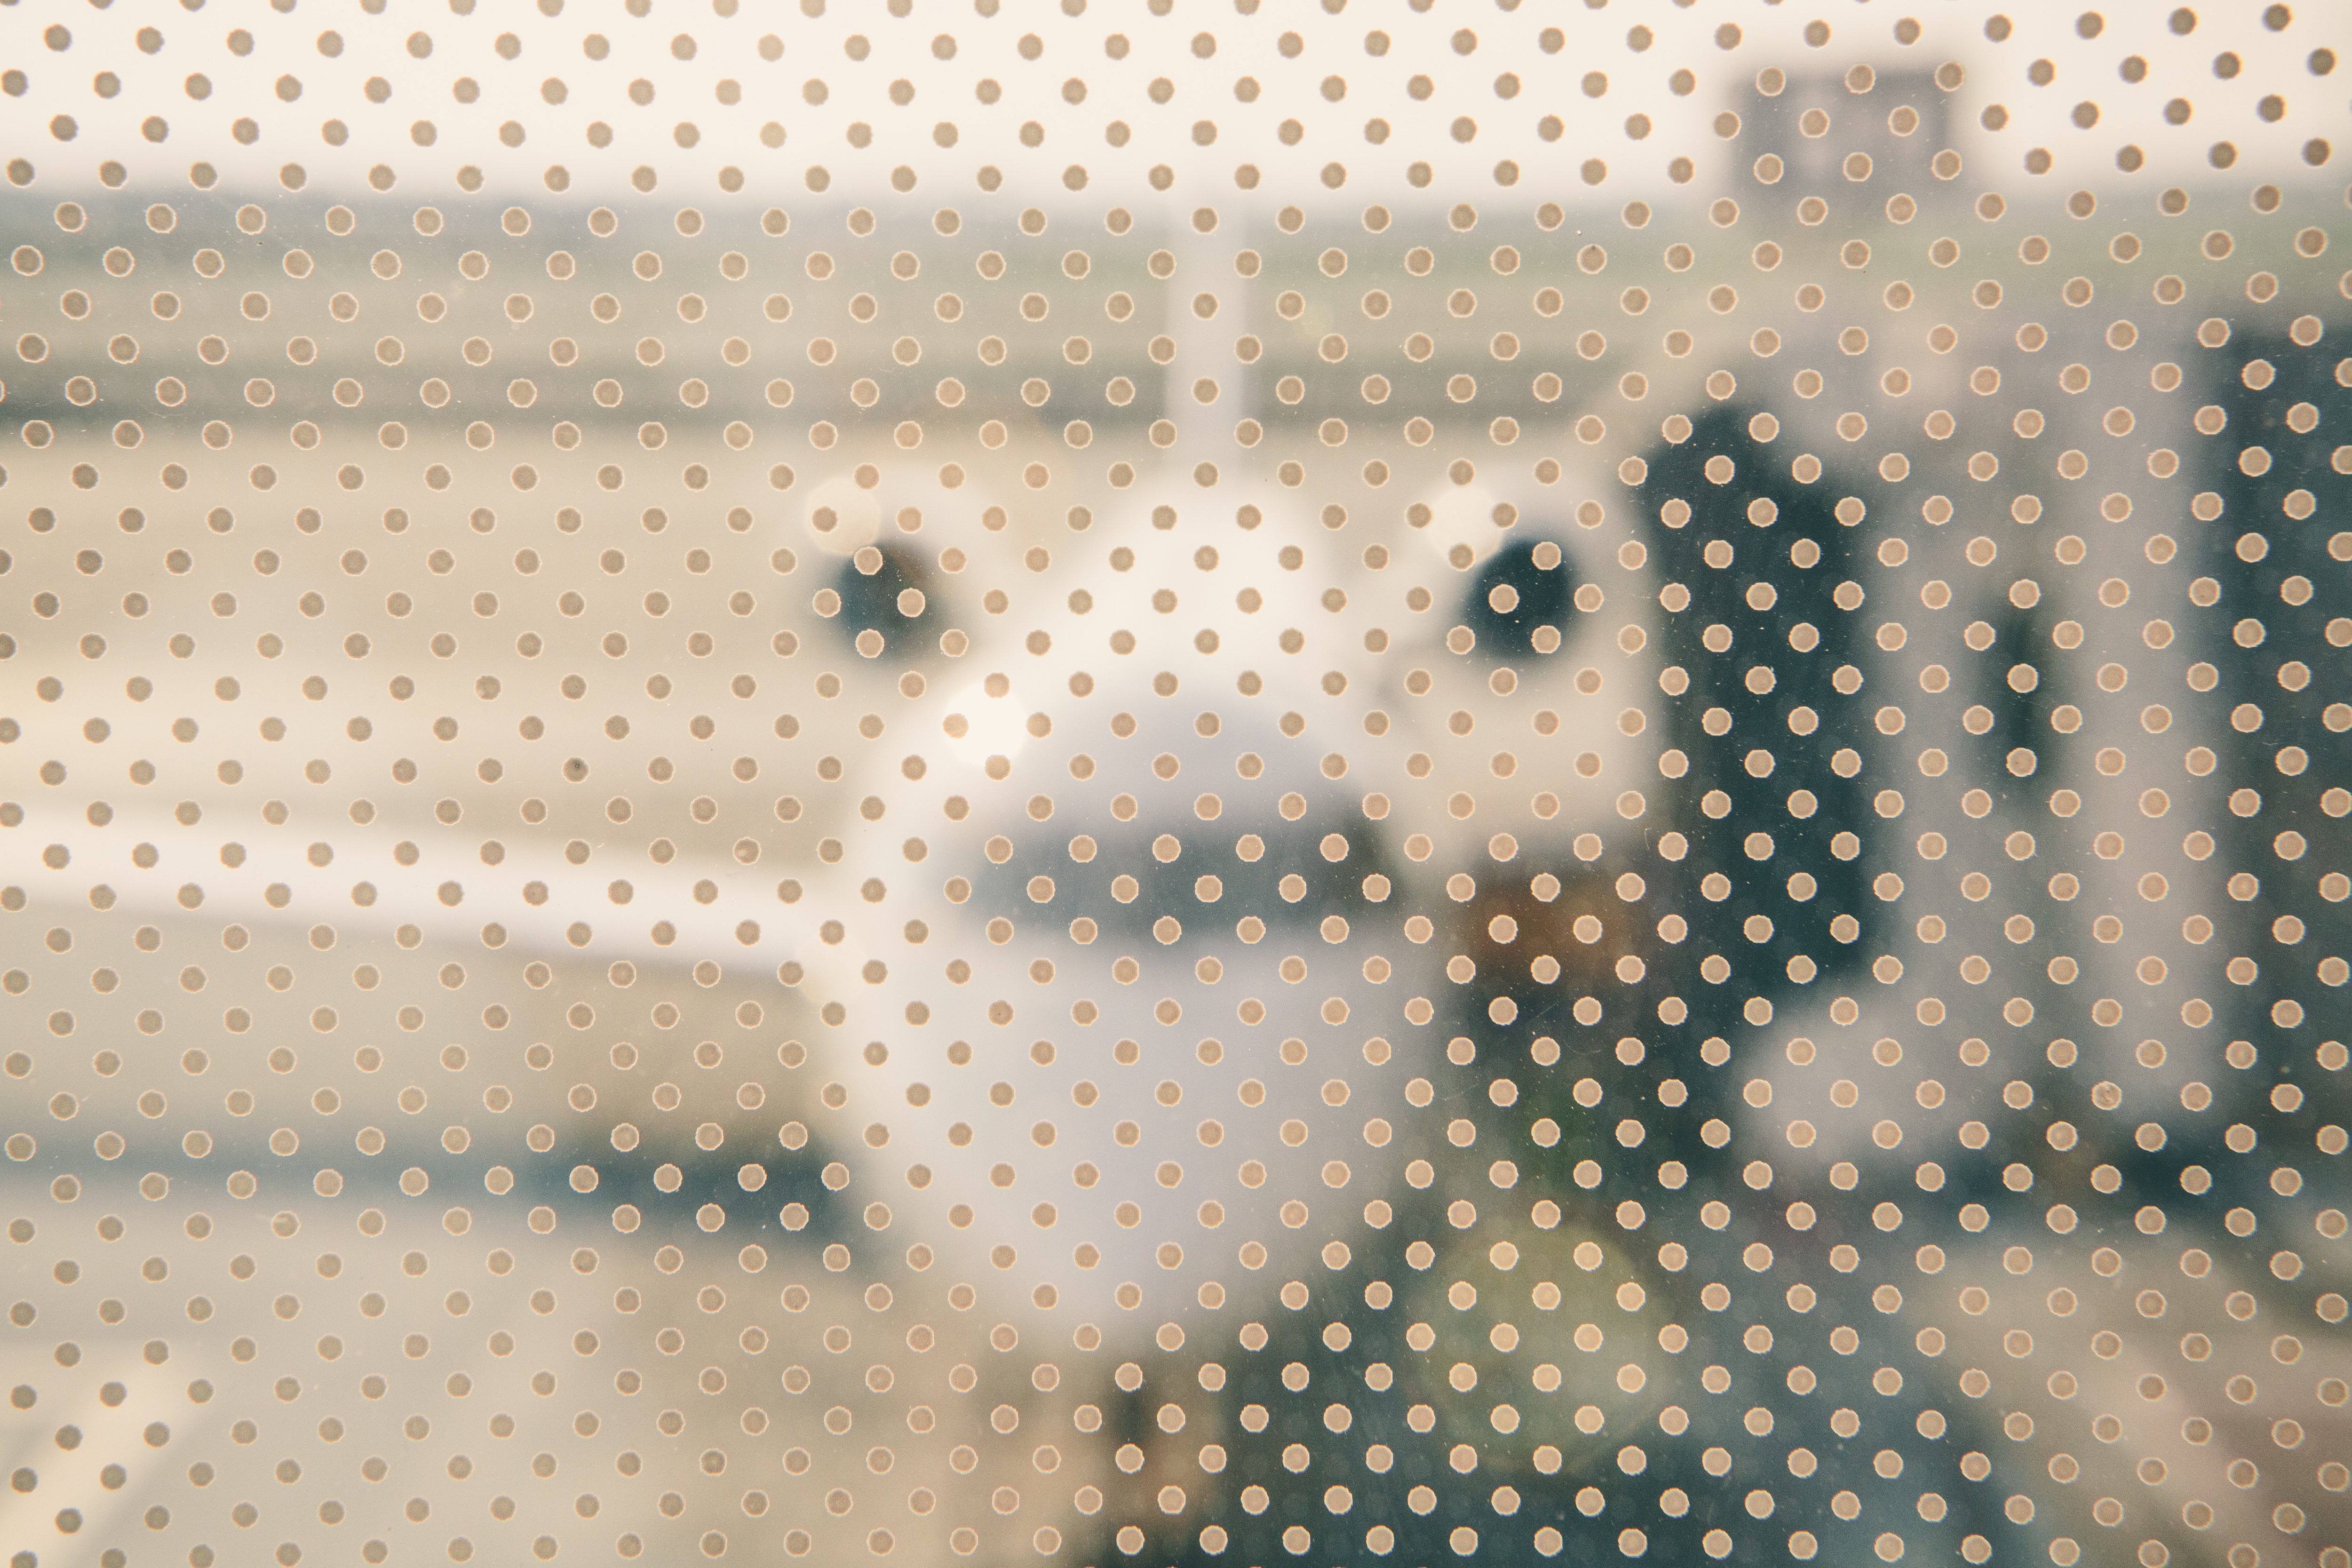
pattern, line, material, circle, tablecloth, textile, art, design, net, mesh, shape, flooring